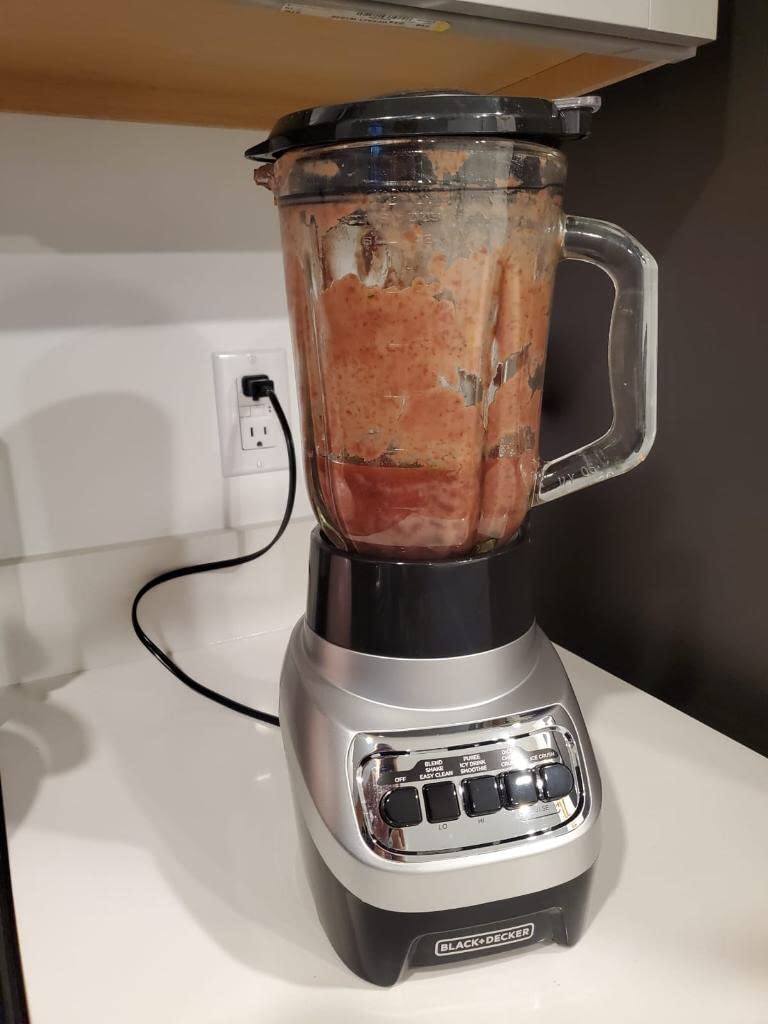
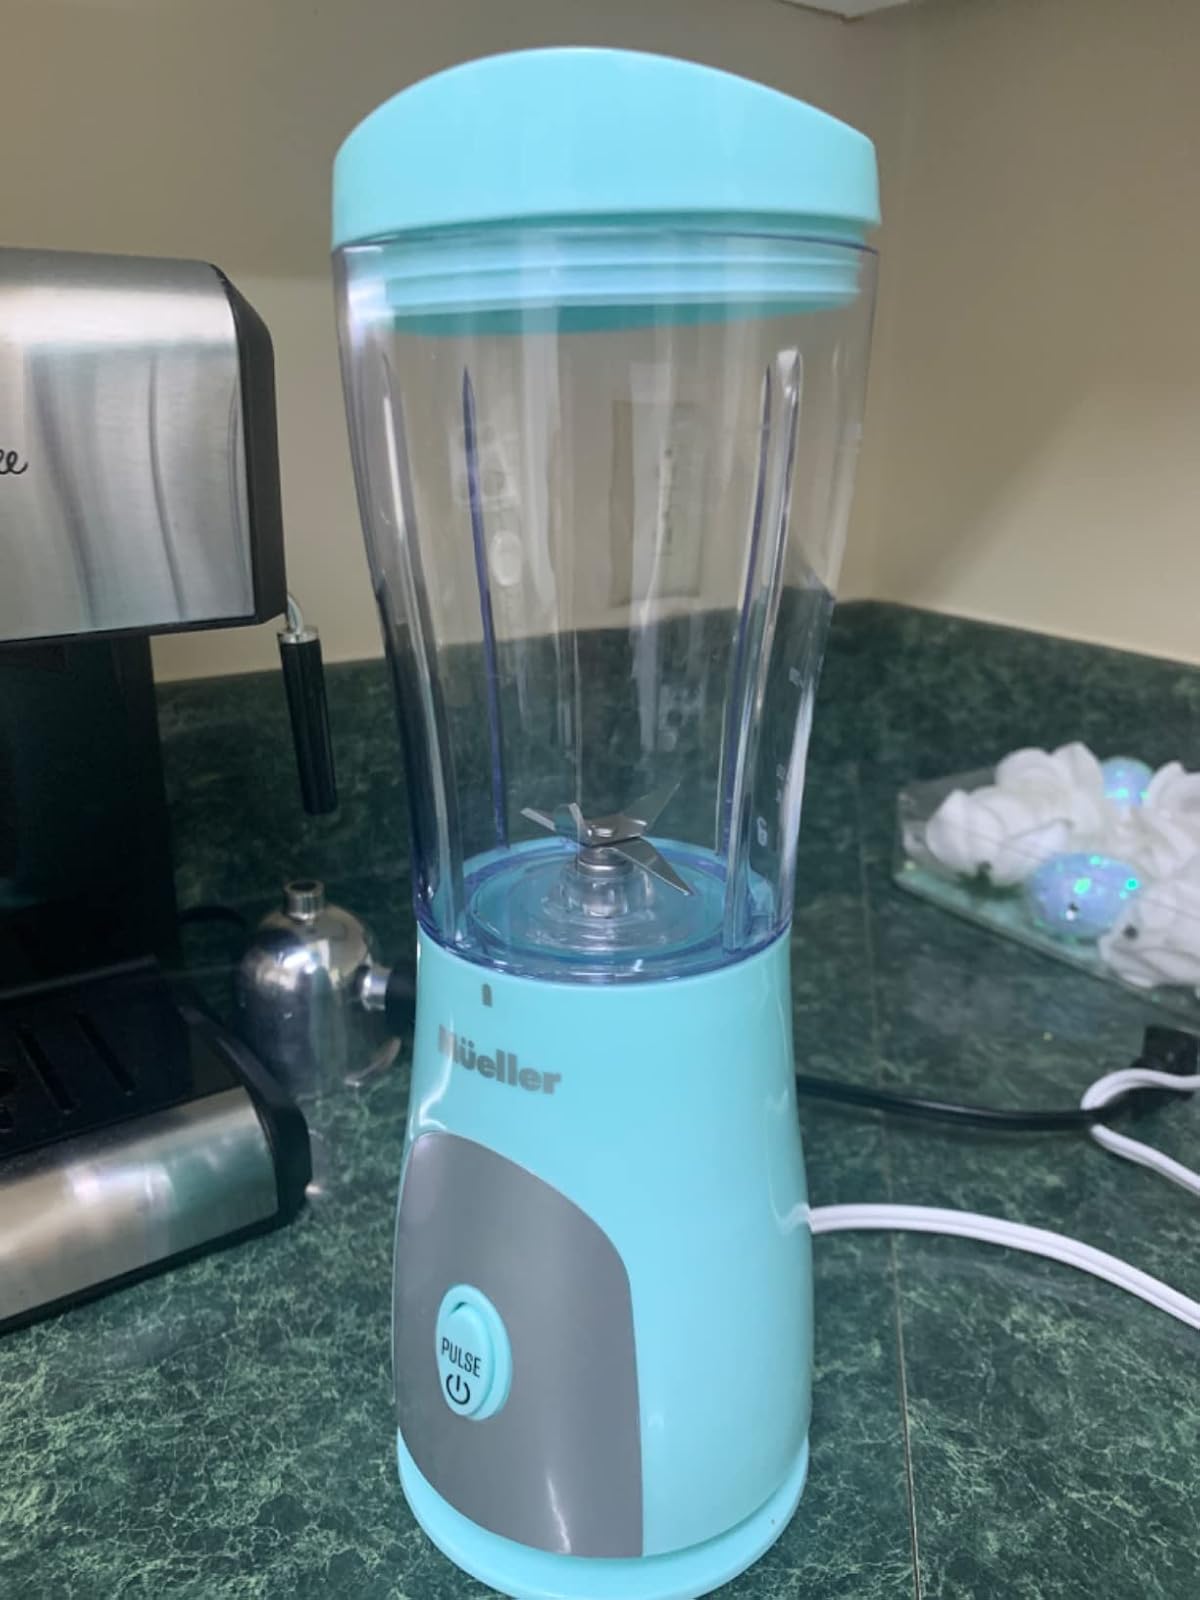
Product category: items_blender
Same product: no